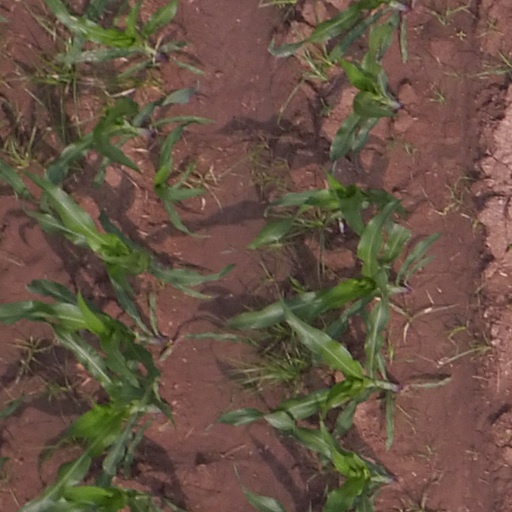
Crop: maize; corn